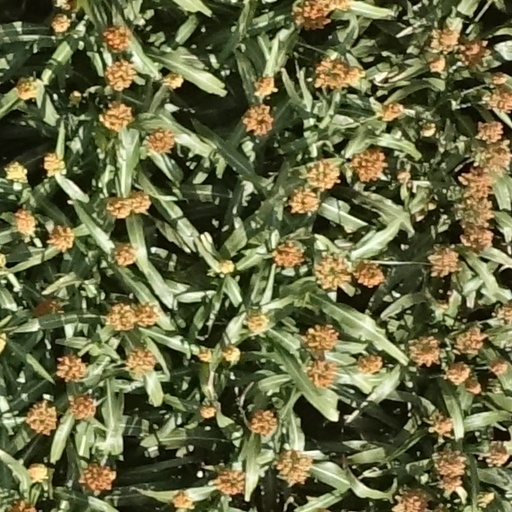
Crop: sorghum